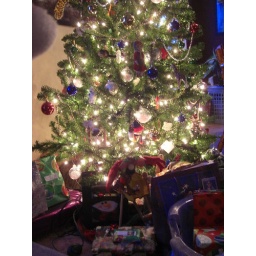
Christmas tree at my sisters with cat underneath